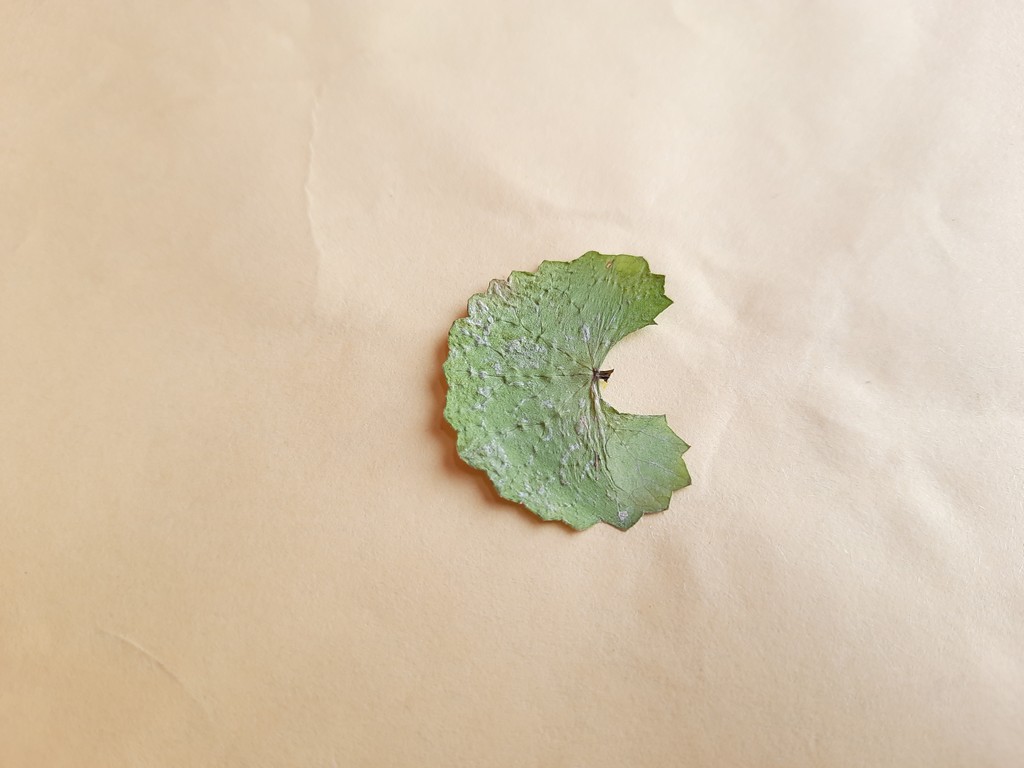
Label: Dried